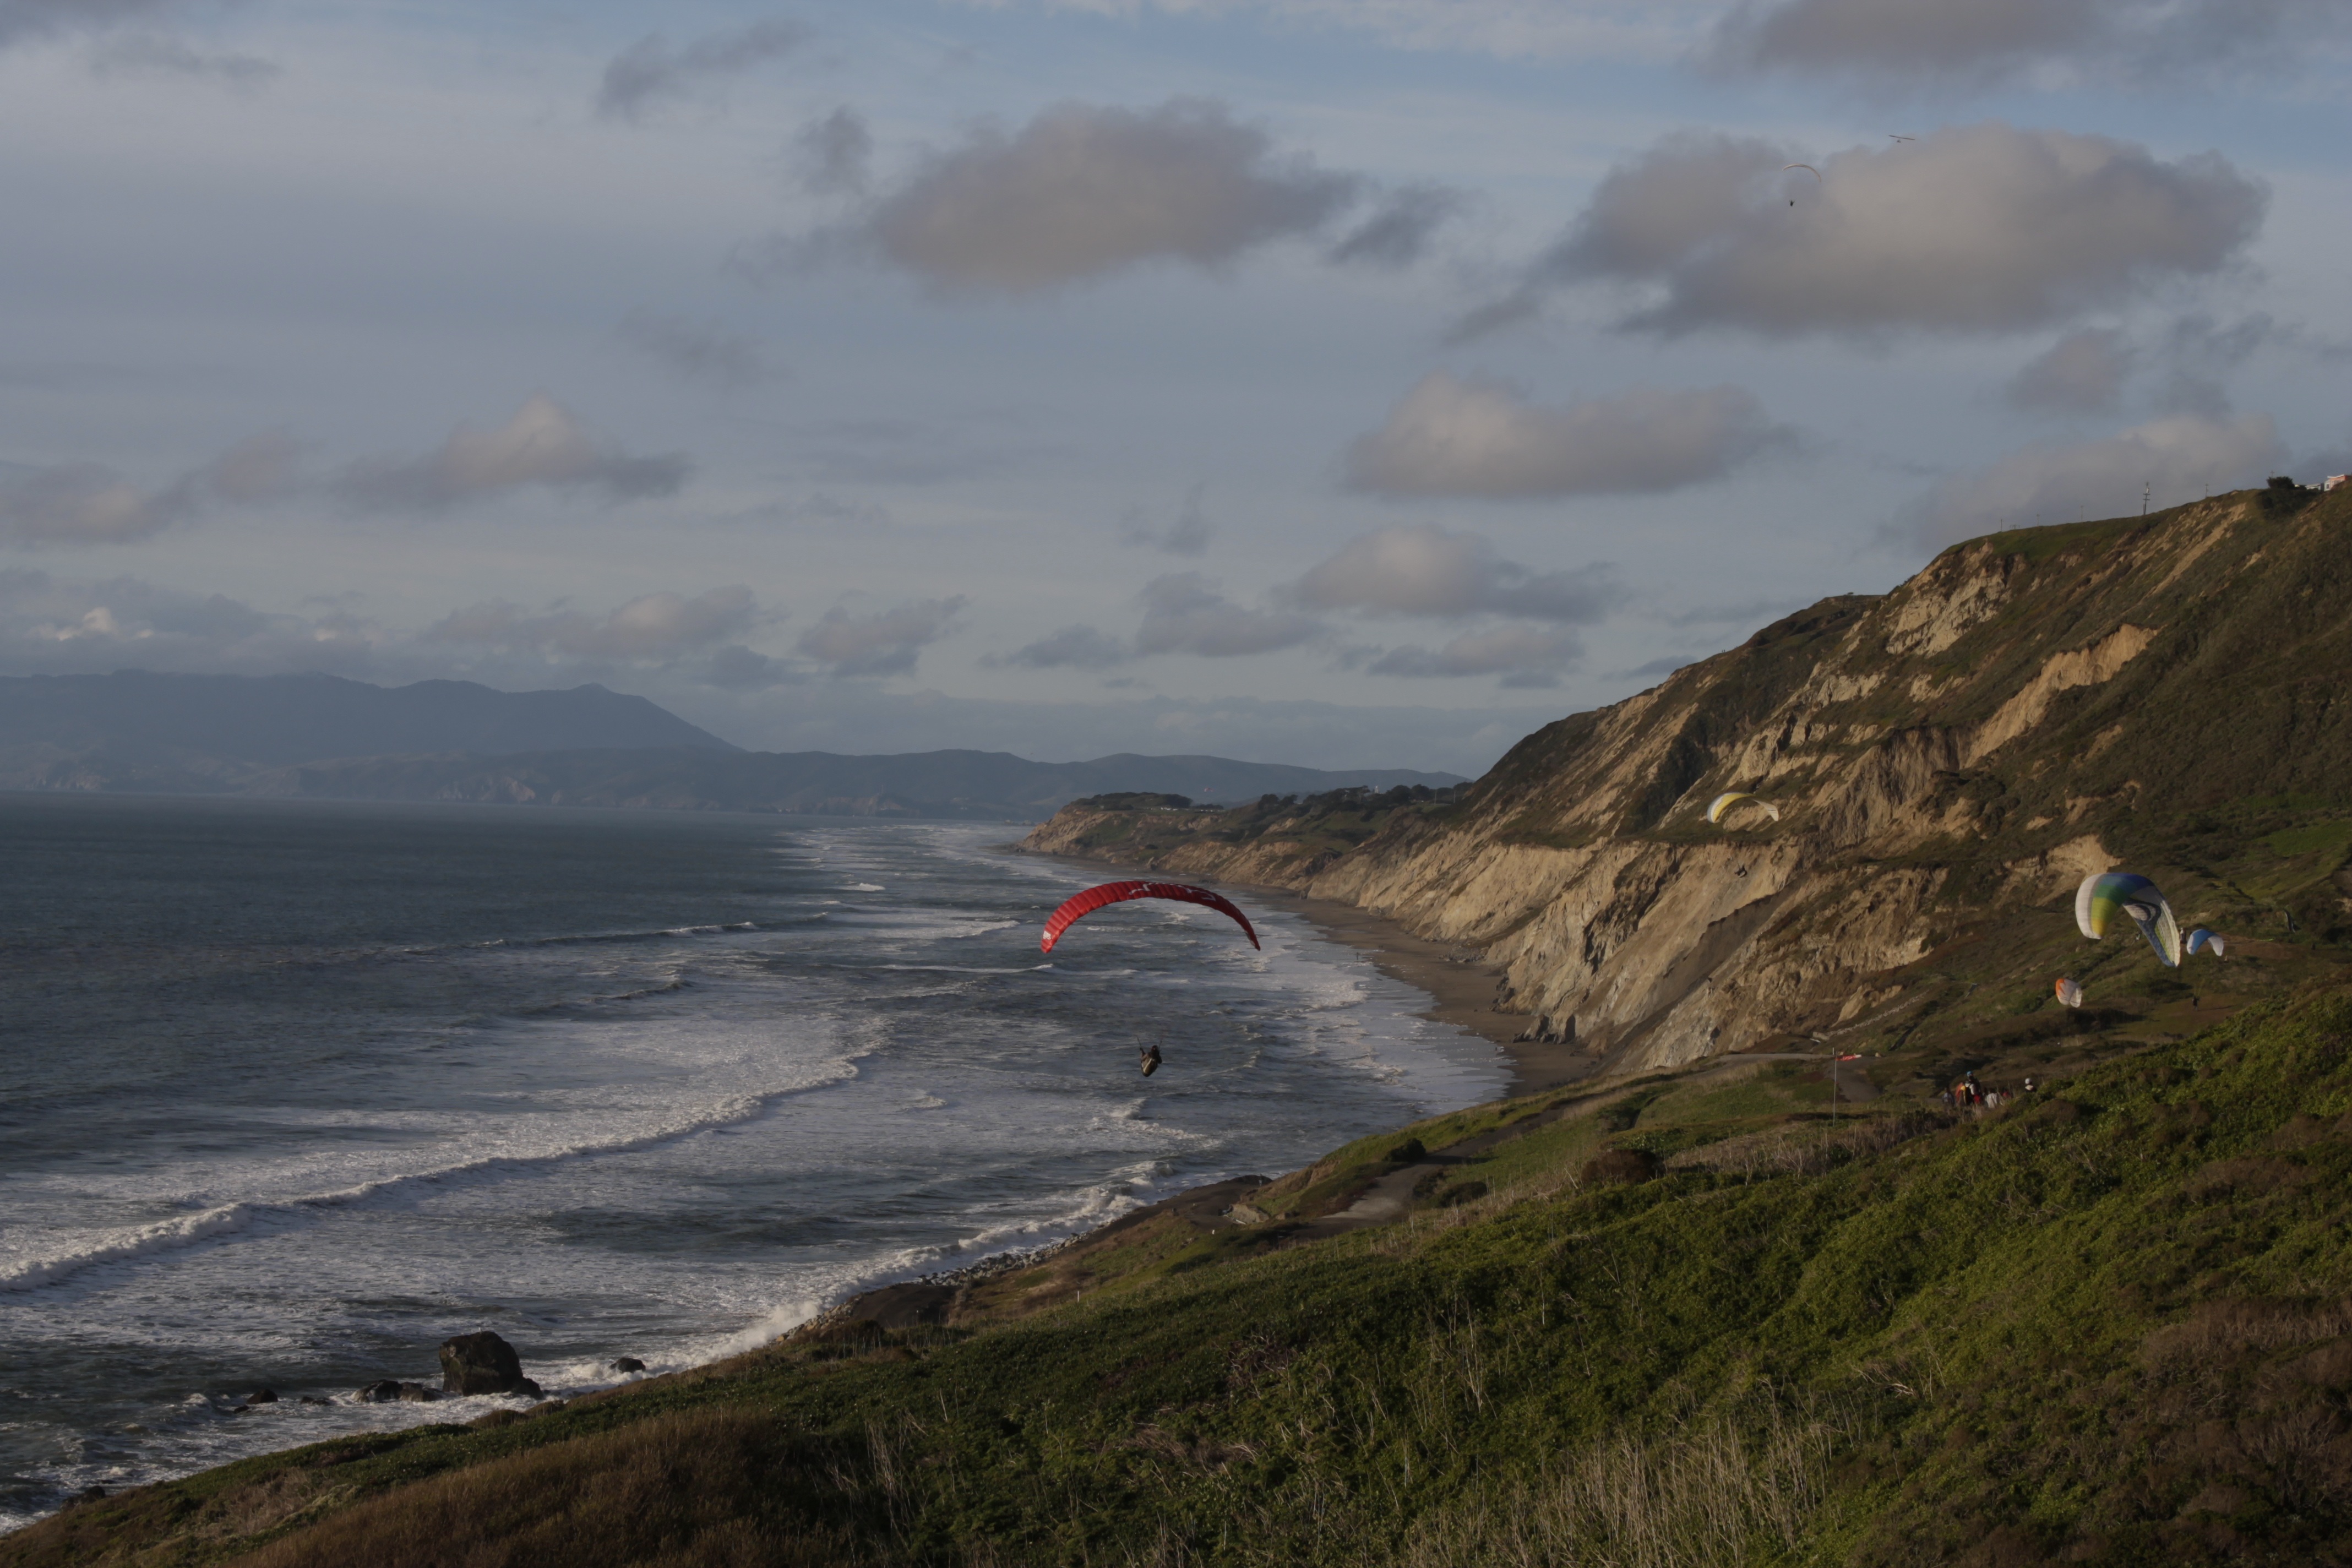
beach, sea, coast, water, nature, ocean, mountain, cloud, architecture, structure, sky, sunset, bridge, skyline, night, shore, wave, adventure, city, urban, fly, monument, cityscape, vacation, tourist, travel, cable, golden gate bridge, san francisco, cliff, transportation, golden, red, tower, metal, usa, america, bay, landmark, suspension, blue, fjord, attraction, historic, extreme sport, tourism, gate, terrain, california, parachute, paragliding, san, sports, famous, area, historical, pacific, francisco, loch, cape, san francisco skyline